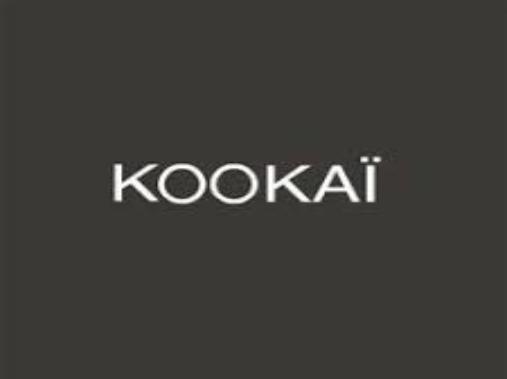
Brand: Kookai
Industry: Clothes